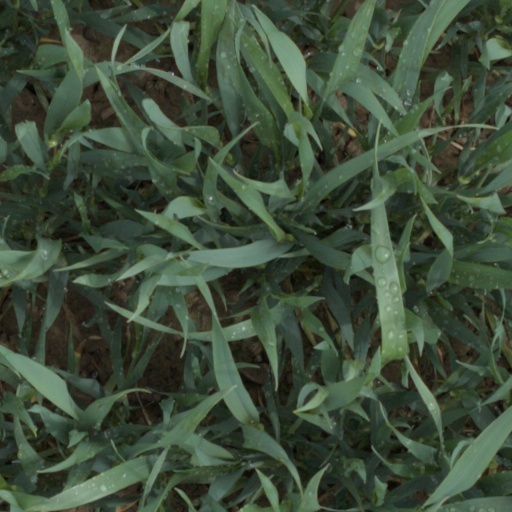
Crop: wheat